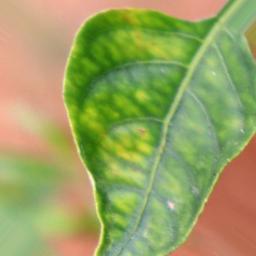
Label: nutritional